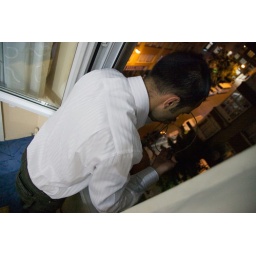
Istanbul, Turkey - A basket is lowered five stories from an apartment to the market below to get Coke.